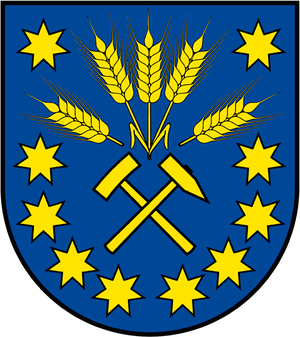
Elsteraue est une commune allemande de l’arrondissement du Burgenland, en Saxe-Anhalt.